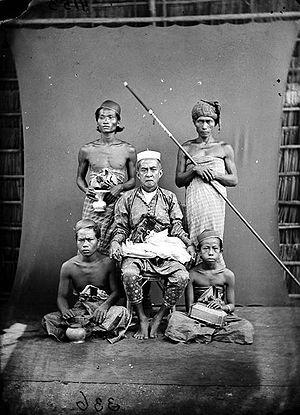
Regent avec sa suite, Maros Makassar, Sulawesi
Célèbes est une île du nord de l'Indonésie située à 300 kilomètres à l'est de Bornéo, à 600 kilomètres au sud des Philippines, à 200 kilomètres à l'ouest des Moluques et au nord-est de Java. Avec une superficie de 189 035 km², c'est la quatrième plus grande île du pays mais elle ne représente que 7 % de la population. Le relief, plutôt accidenté, est principalement recouvert de forêt tropicale. Le point culminant de l'île est le mont Rantemario avec 3 478 mètres d'altitude.